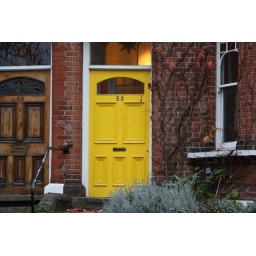
Pretty yellow door in Highgate